Answer in natural language. Which object is closer to the camera taking this photo, DeskLamp or Statue? Choose between the following options: Statue or DeskLamp
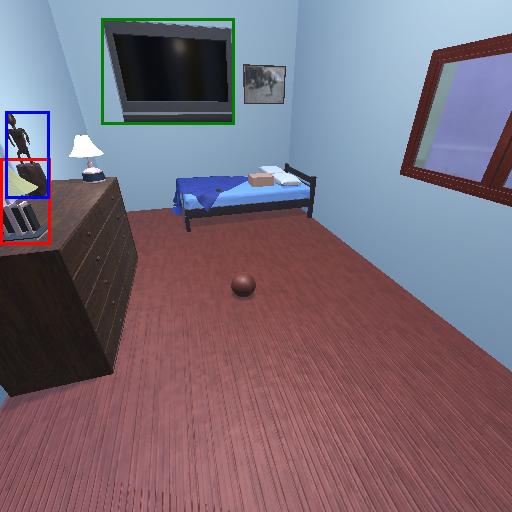
<answer>DeskLamp</answer>